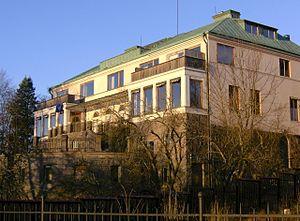
Blockhusudden est la pointe est de l'île de Djurgården à Stockholm. Ce lieu tire son nom de « blockhus » signifiant fort, fortification, et de « udden » signifiant la pointe, le cap.